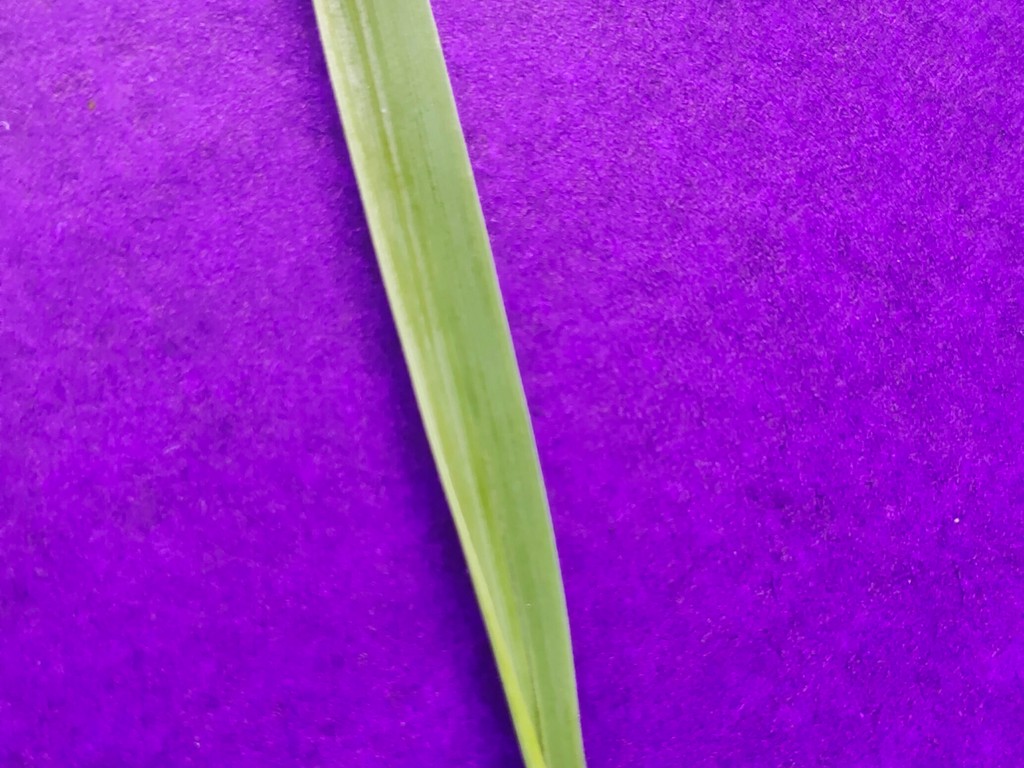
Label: Healthy